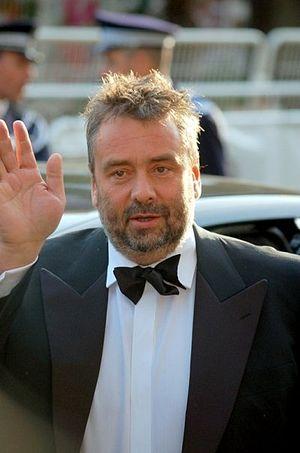
Luc Besson au festival de Cannes
EuropaCorp est un studio de cinéma français fondé par Luc Besson et Pierre-Ange Le Pogam, qui réunit les activités de production, distribution salle, vidéo, VàD, la vente de droits TV pour la France, la vente des droits internationaux, mais aussi partenariats et licences, production et édition de musique, édition de livres, et production de films publicitaires.
Luc Besson est un réalisateur, producteur et scénariste français, né le 18 mars 1959 dans le 15ᵉ arrondissement de Paris.
Le Festival international du film de Shanghai est un des plus importants festival de cinéma de l'Asie de l'Est.